Giovanni Augusto

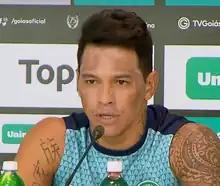
Giovanni Augusto in 2019

Giovanni Augusto Oliveira Cardoso (born 5 September 1989), known as Giovanni Augusto, is a Brazilian professional footballer who plays as an attacking midfielder for Chapecoense.